Atari 2600 Action Pack

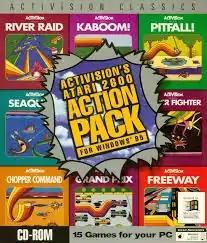

Atari 2600 Action Pack is a 1995 video game compilation developed and published by Activision. The release consists of 15 of companies games made for the Atari 2600 video game console. The game was released during the early popular use of the internet where the popularity of retrogaming began to expand exponentially. This led to companies releasing compilation titles such as the "Atari 2600 Action Pack". The games emulator was programmed by Mike Livesay and was his first game he made for the Windows 95 operating system.